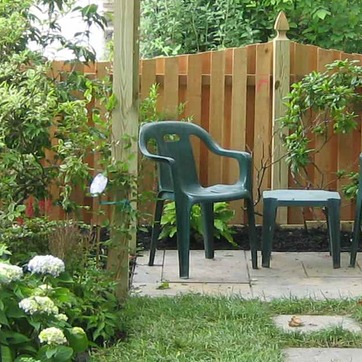
Material: plastic